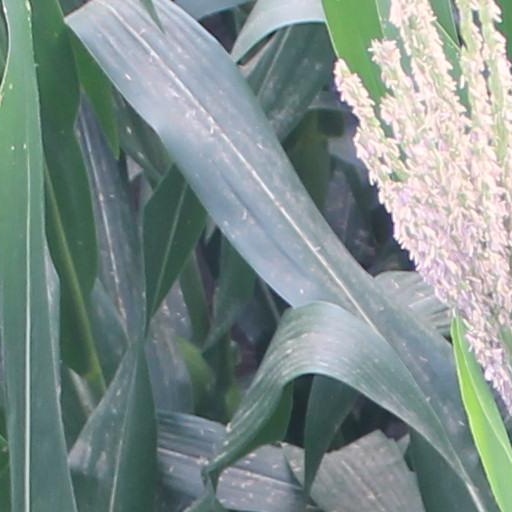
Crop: maize; corn